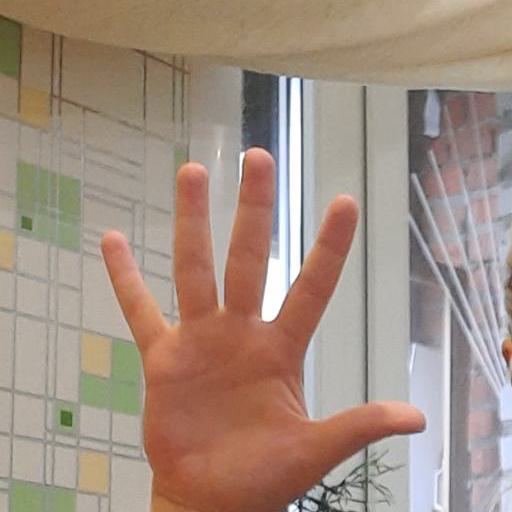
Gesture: palm